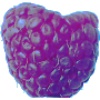
Label: Raspberry 1